Roman Catholic Diocese of Man

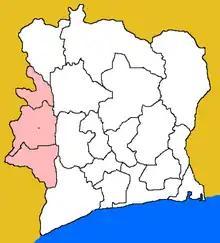

The Roman Catholic Diocese of Man is a diocese located in the city of Man in the ecclesiastical province of Gagnoa in Côte d'Ivoire.